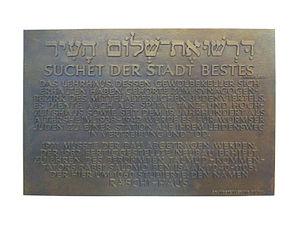
Le Musée juif à Worms, en Allemagne, est un musée créé en 1982 en vue de documenter l'histoire, les coutumes et les traditions de la communauté juive de Worms et des autres villes SchUM. Le nom allemand Raschi-Haus évoque le souvenir du grand talmudiste que fut le rabbi Salomon ben Isaak dit Rachi.